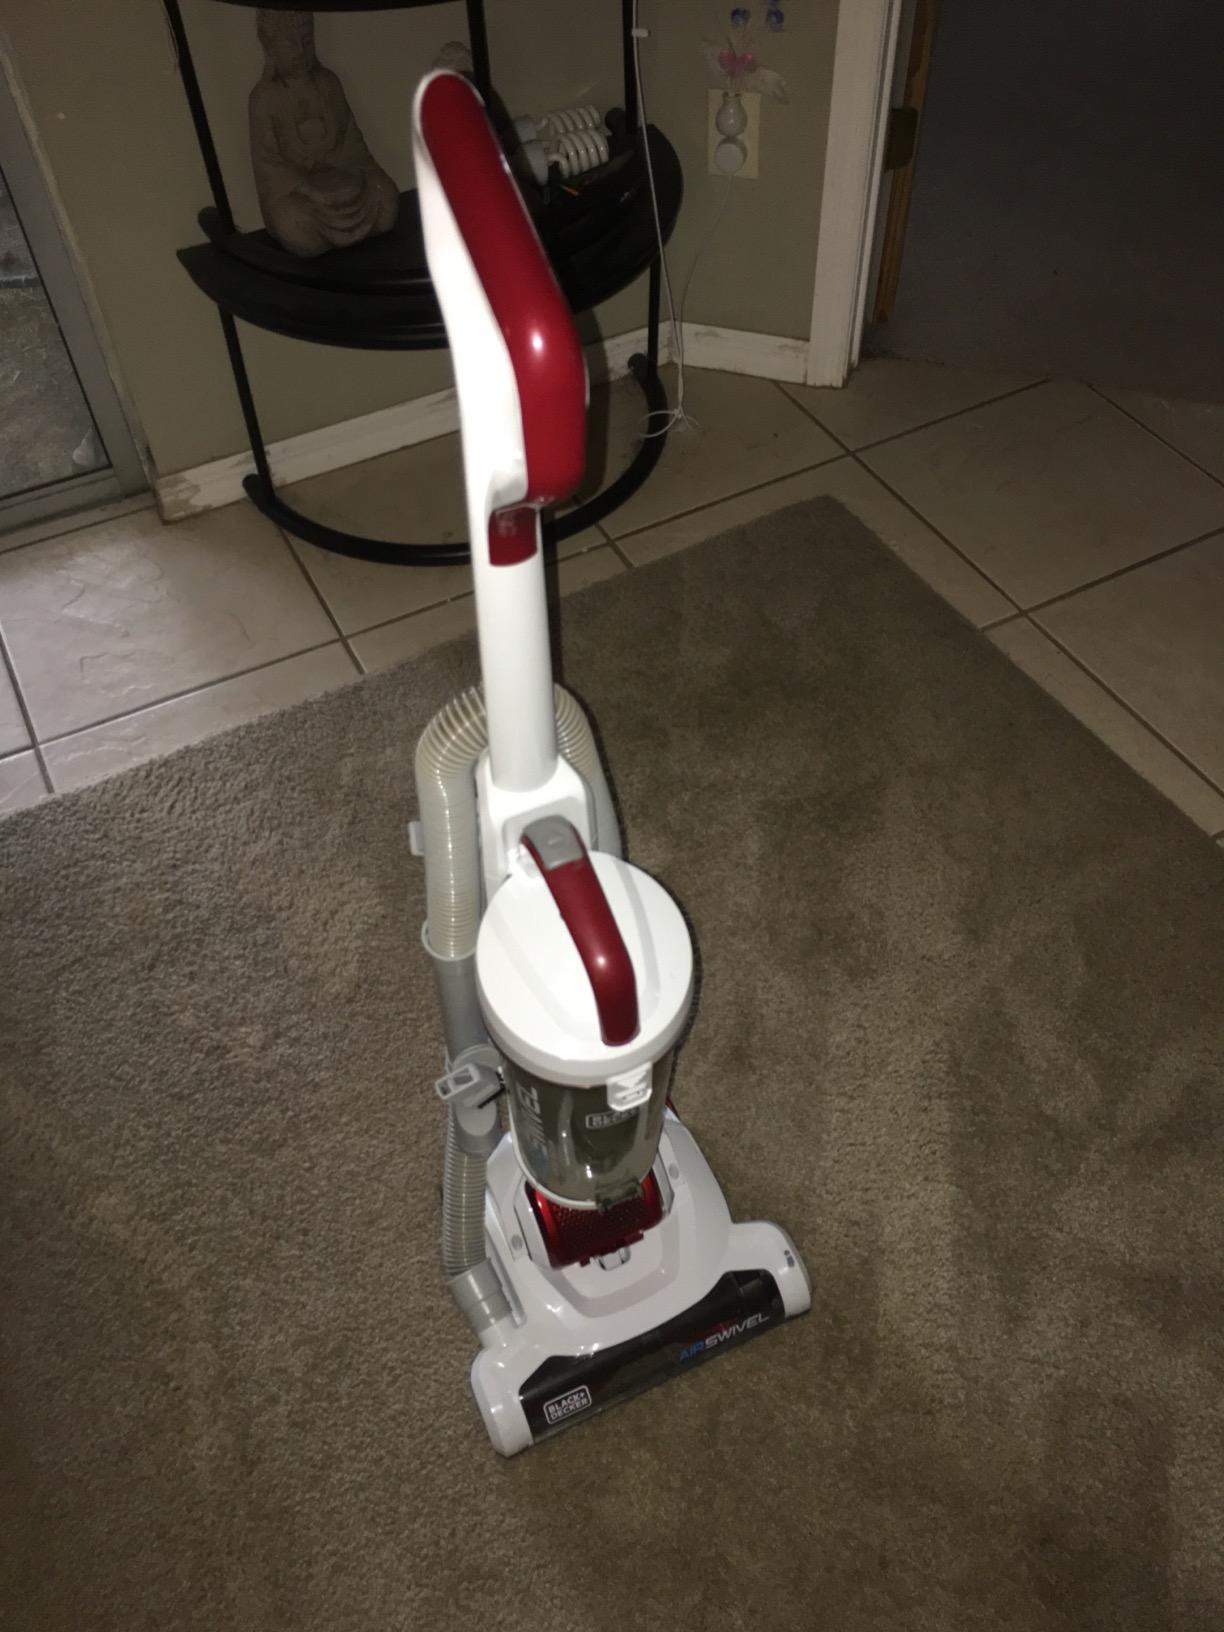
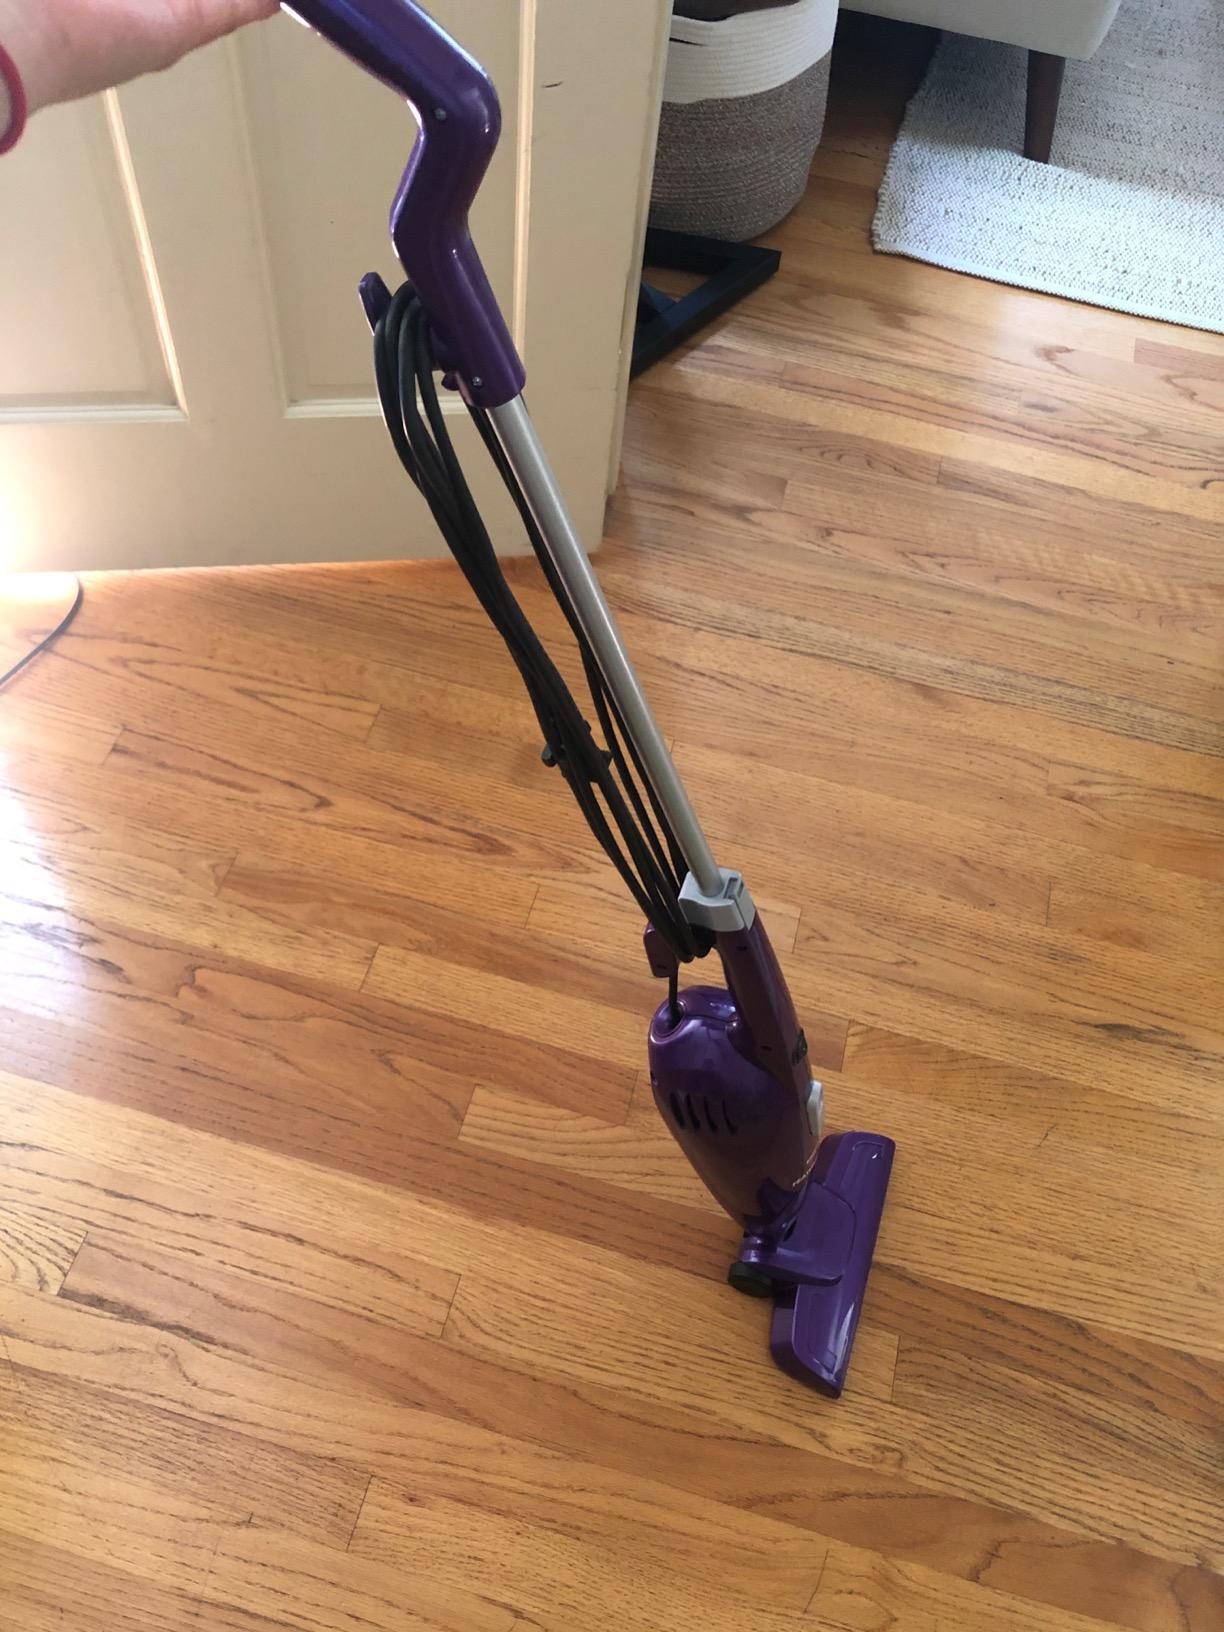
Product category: items_vacuum
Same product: no